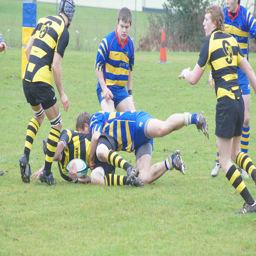
A group of men playing football against each other
Young men in striped suits fight each other for a pointed ball.
Several young men on a field playing football.
A group of young men playing a game of football.
A group of football players are wearing striped uniforms.